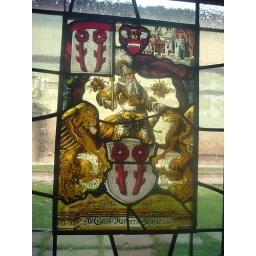
window in castle